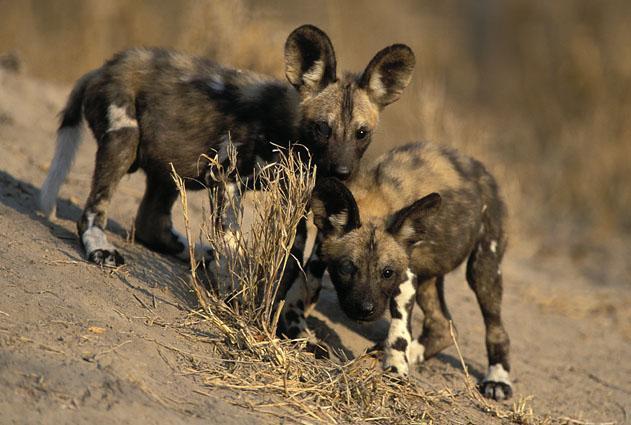
African_hunting_dog